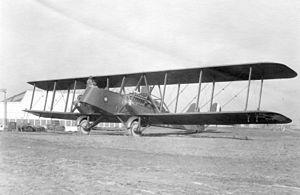
Ceci est la liste des bombardiers utilisés par les forces armées des États-Unis. La liste inclut également les projets et prototypes de bombardier conçus pour l’armée américaine. La liste est triable en fonction de plusieurs critères.